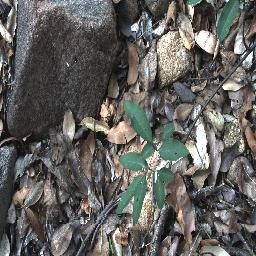
Label: rubber_vine